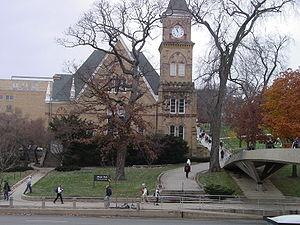
L'université du Wisconsin à Madison appelée également UW-Madison, Madison, Wisconsin, University of Wisconsin, ou UW est une université publique américaine, dont le campus occupe une partie de la ville de Madison, dans l'État du Wisconsin.